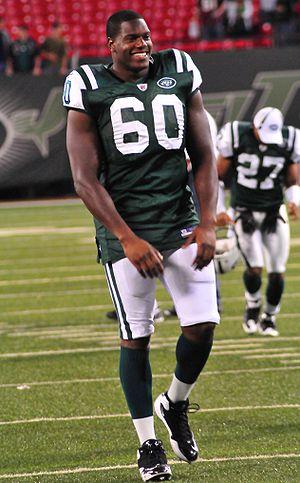
D'Brickashaw Montgomery Ferguson, né le 10 décembre 1983 à New York, est un joueur américain de football américain évoluant au poste d'offensive tackle.